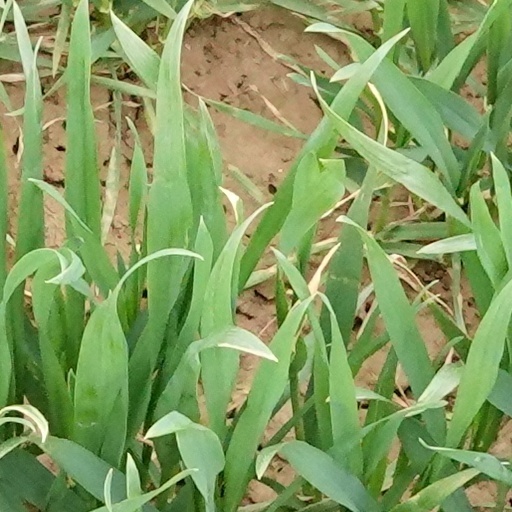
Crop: wheat